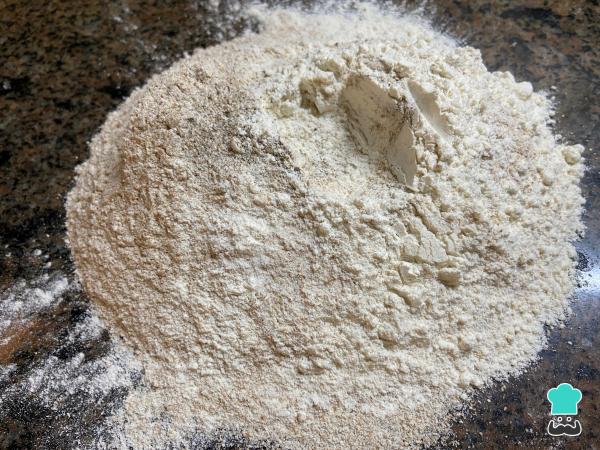
Para empezar con la receta de las empanadas integrales, primero vuelca en una mesada limpia la harina con la pizca de sal y los condimentos que desees. En este caso, no hemos agregado ninguno y están exquisitas, sin embargo, puedes saborizarlas con comino, cúrcuma, pimentón, orégano o pimienta. También puedes mezclar la harina integral con la blanca para que el resultado sea un poco menos crocante.